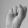
ASL letter: S